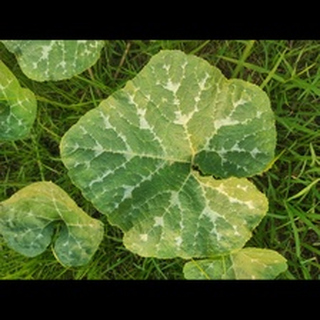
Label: pumpkin_bacterial_leaf_spot